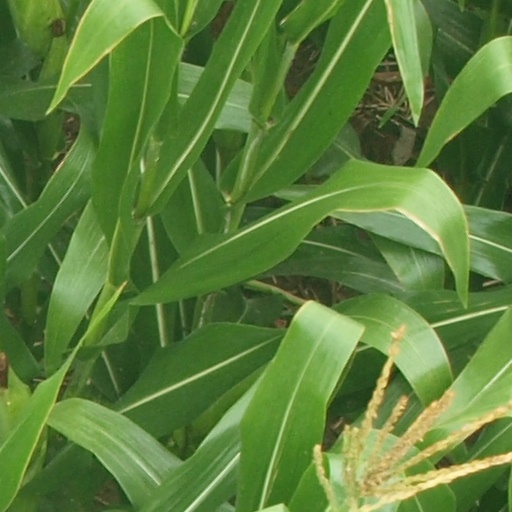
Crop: maize; corn